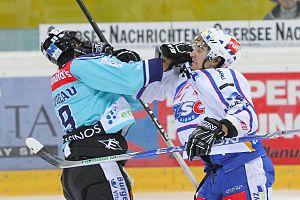
Combat entre Nicolas Thibaudeau et Andres Ambühl lors d'un match entre les Rapperswil-Jona Lakers et le Zürcher Schlittschuh Club Lions, 16 octobre 2010